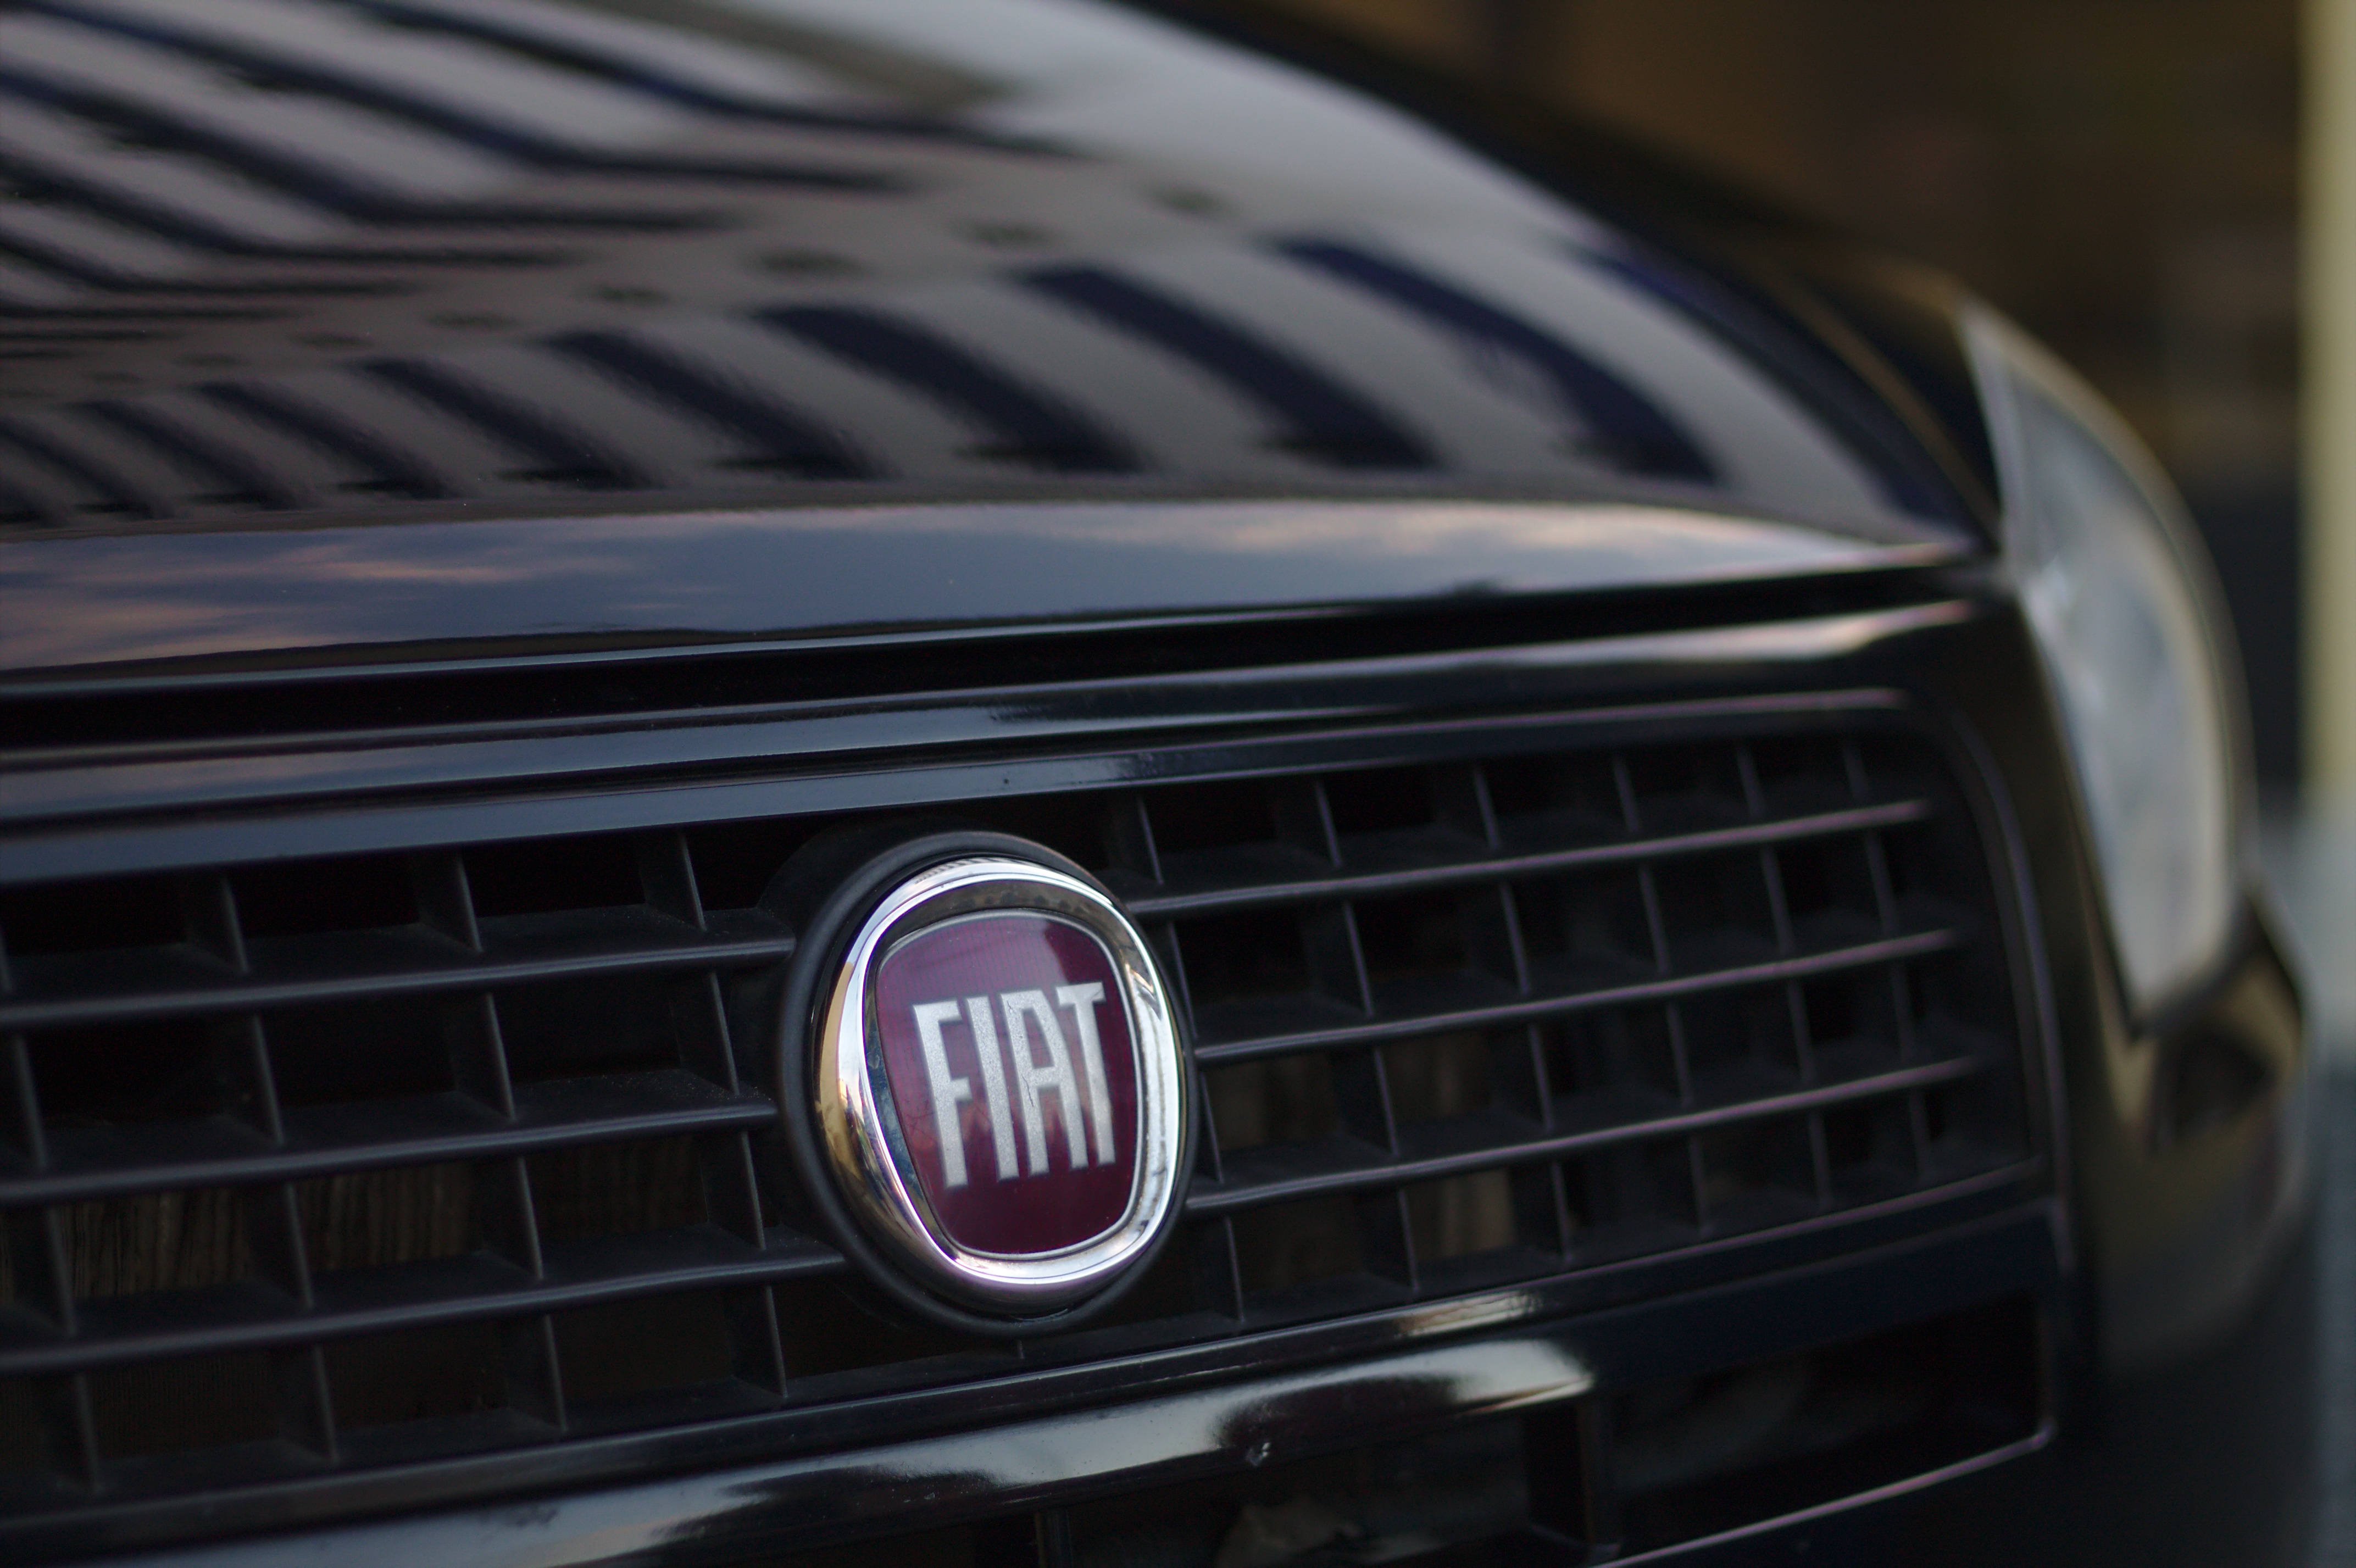
car, wheel, automobile, vehicle, grille, bumper, supercar, sedan, fiat, land vehicle, automobile make, automotive exterior, compact car, automotive design, luxury vehicle, vehicle registration plate, family car, executive car